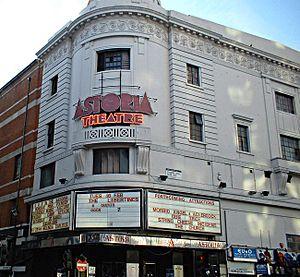
G-A-Y est une boîte de nuit gay de Londres, au Royaume-Uni. Située au théâtre London Astoria de 1993 à juillet 2008, elle est maintenant au sein du complexe homosexuel Heaven, près de Charing Cross. The Boston Globe la décrit comme « le plus grand club gay londonien » en 2004.
Le London Astoria est une ancienne salle de concert de Londres située au 157, Charing Cross Road. Il était loué et géré par Festival Republic depuis 2000. Il a fermé le 15 janvier 2009 et a été démoli. Le lieu est encore considéré aujourd'hui comme un établissement emblématique de la musique, pour avoir permis de lancer la carrière de nombreux groupes de rock britanniques.
Once Upon a Time in the West est le deuxième album studio du groupe britannique de rock alternatif Hard-Fi publié le 30 août 2007 par Necessary Records, sous licence Atlantic Records. Enregistré dans des conditions similaires au premier album, le second opus est moins apprécié par la critique qui ne le trouve généralement pas au niveau du précédent, bien que des chansons soient reconnues comme excellentes. Décrit comme inspiré par les Clash, il sera malgré tout numéro 1 des ventes britanniques une semaine après sa sortie et atteindra le top 3 en Irlande et au Pérou. Mais globalement, les ventes ne suivront pas le même chemin que Stars of CCTV puisque le second opus n'obtient qu'un disque d'argent outre-Manche.